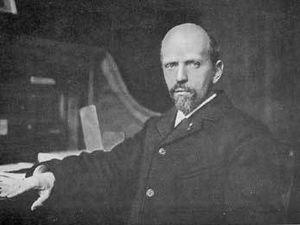
Théophile Alexis Durand est un botaniste belge.